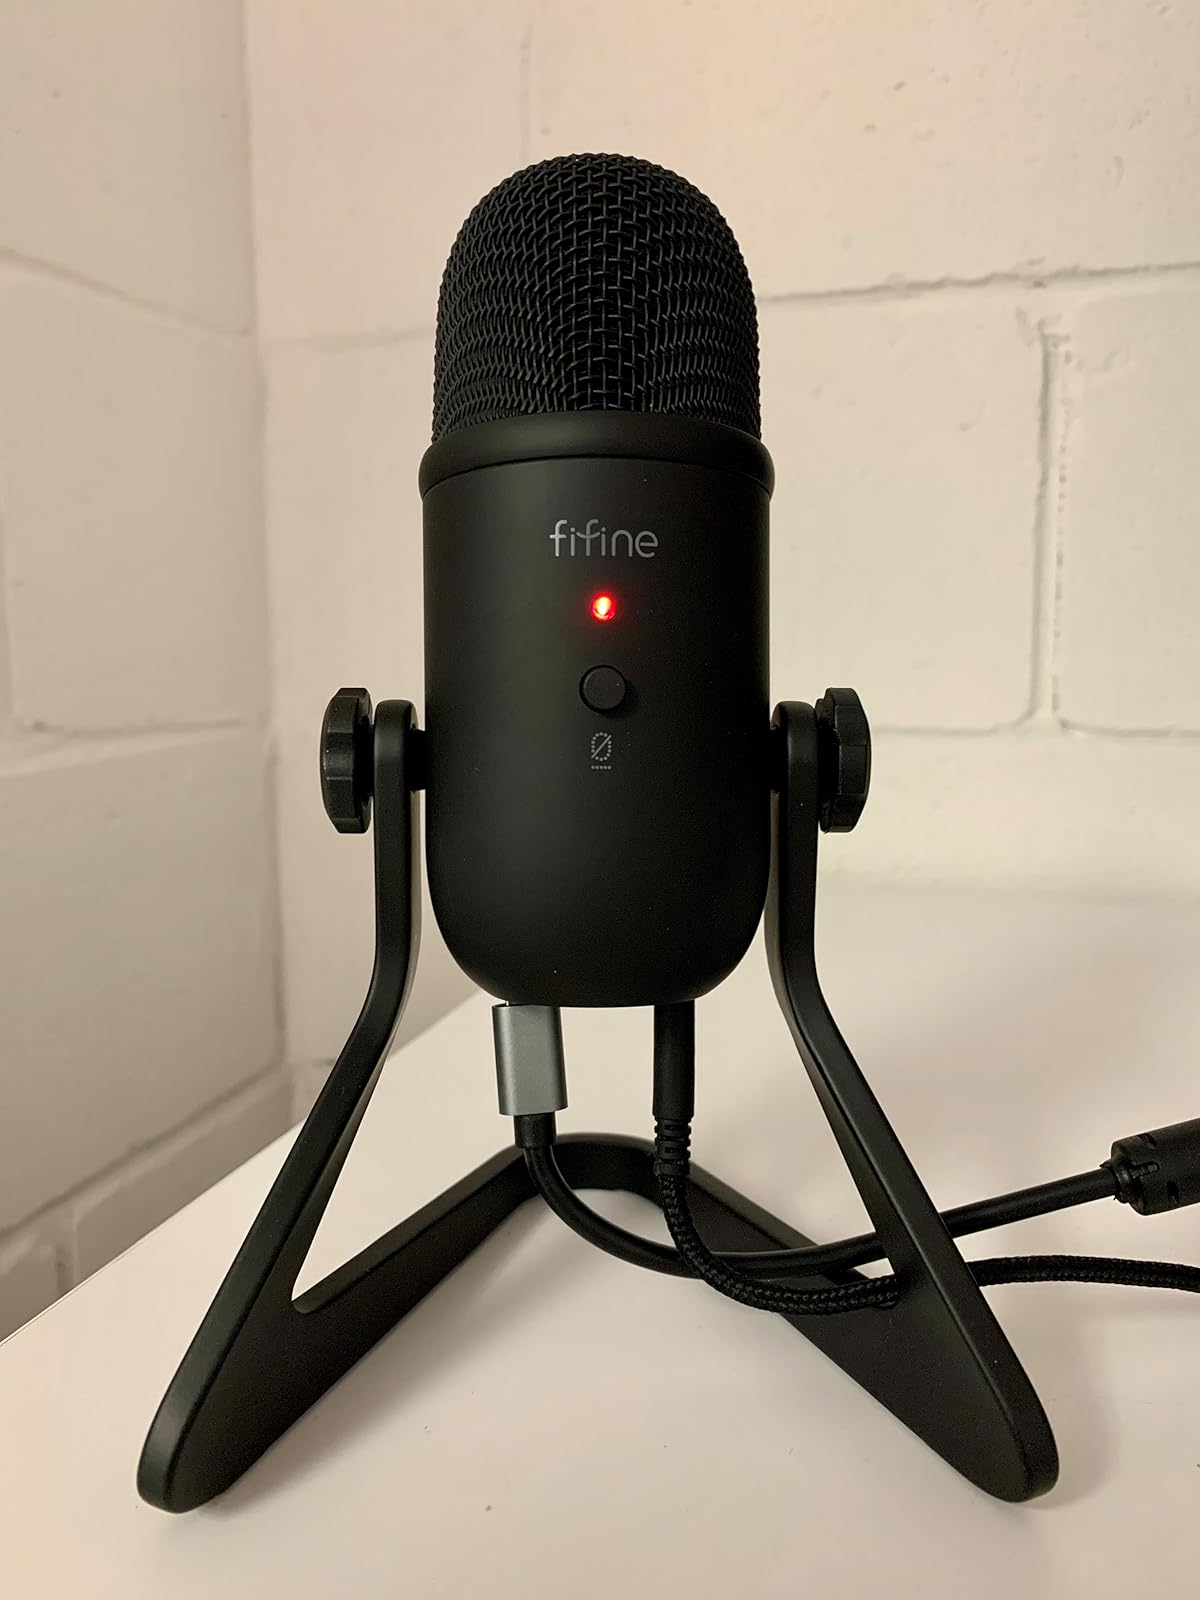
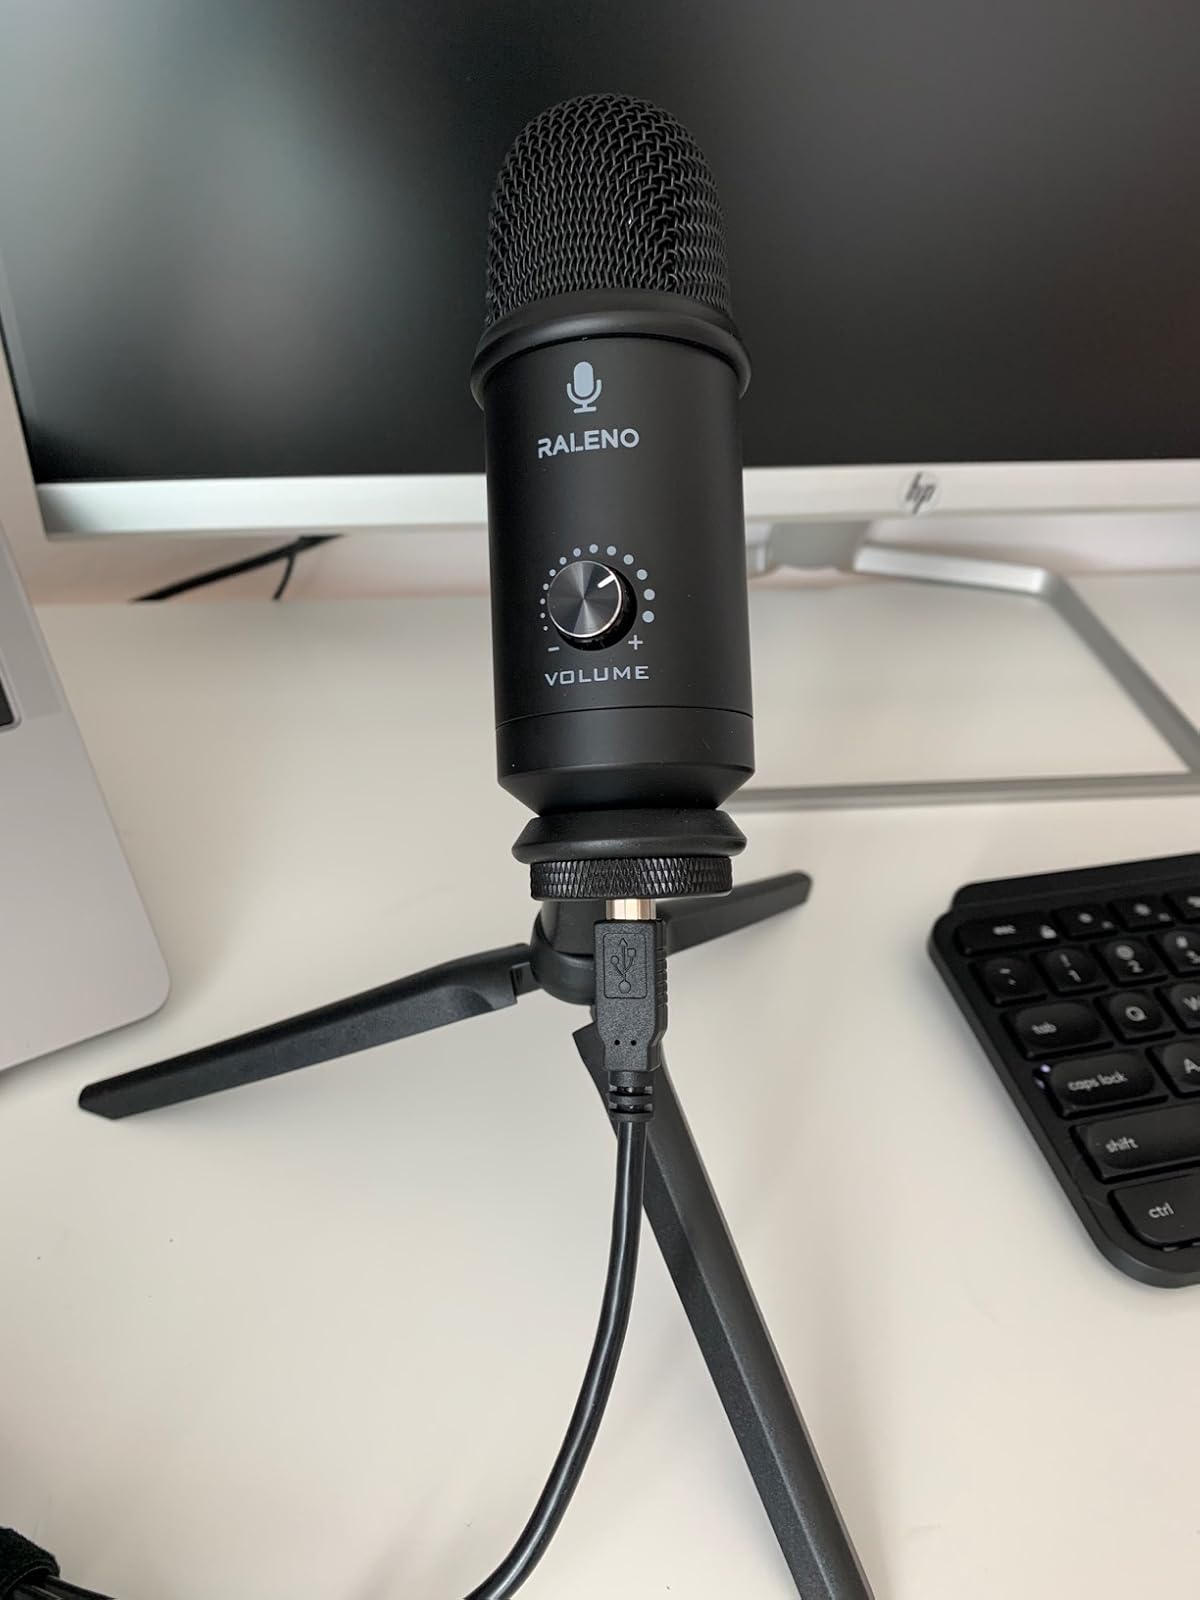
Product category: microphone
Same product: no